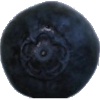
Label: Blueberry 1